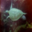
Label: turtle